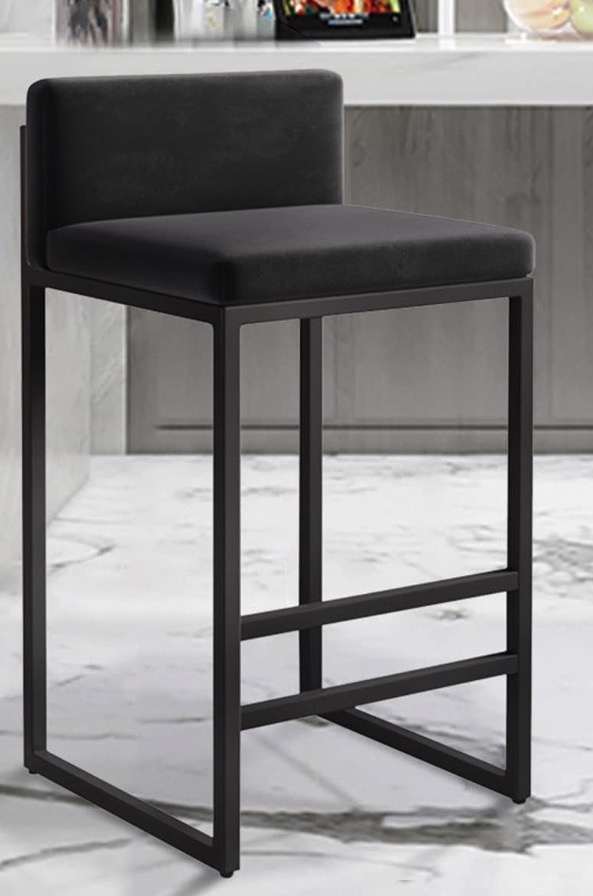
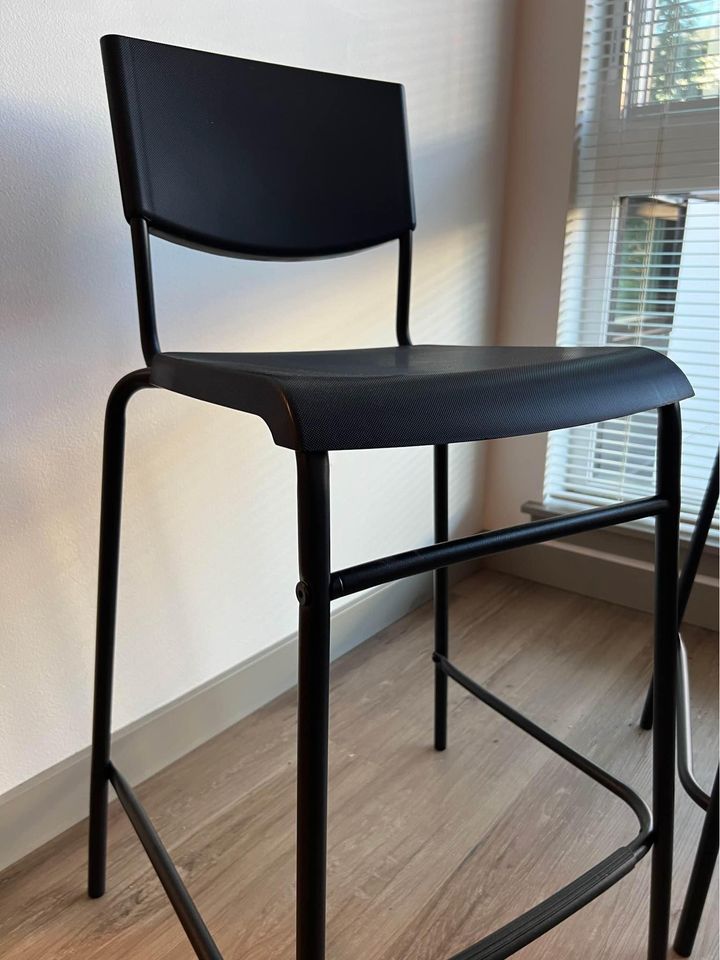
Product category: stool
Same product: no